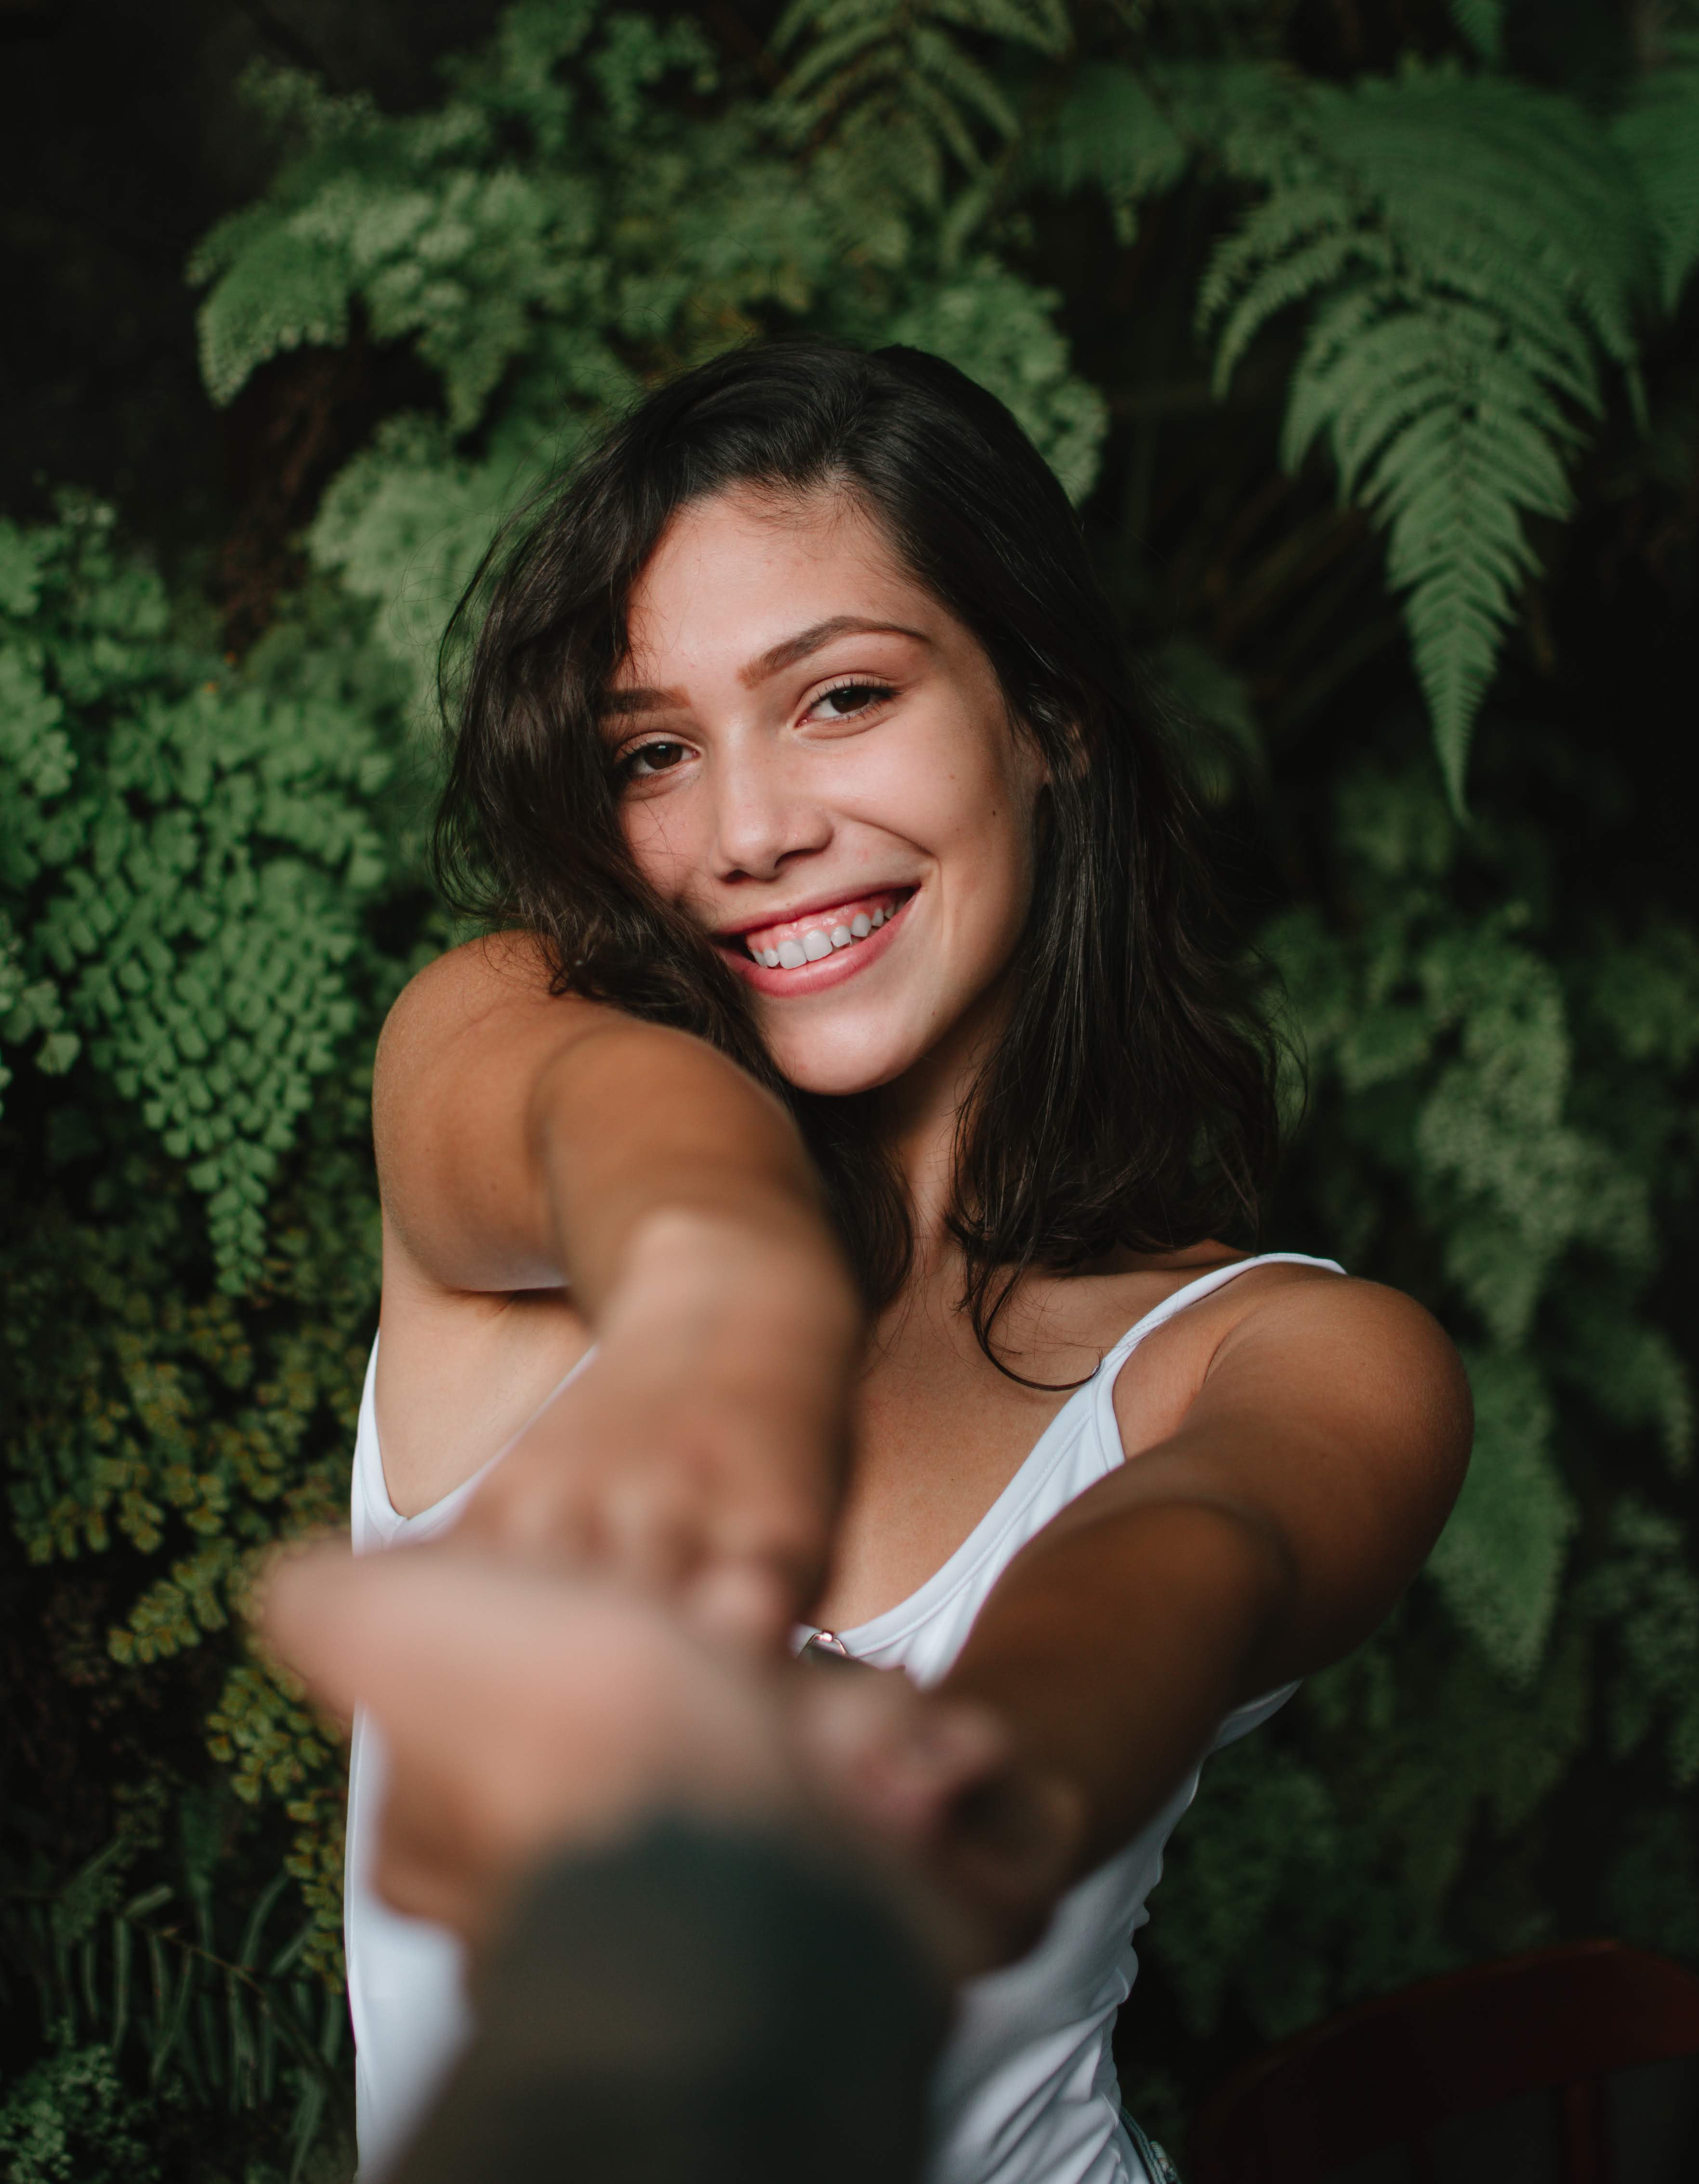
People in nature, beauty, smile, skin, muscle, photo shoot, photography, botany, long hair, model, arm, lip, black hair, tree, flash photography, dress, brown hair, chest, plant, portrait, trunk